Zulfat Suara

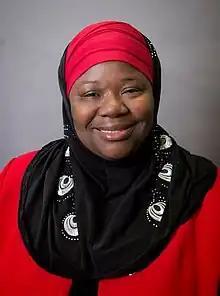
Honorable Zulfat Suara

Zulfat Suara, is a Nigerian-American activist, businesswoman, and politician. In September 2019, she became the first Muslim to be elected to the Metropolitan Government of Nashville and Davidson County and the first immigrant elected to an at-large position. She is also the first Muslim woman elected in the State of Tennessee and the first Nigerian-born woman elected to any political office in the United States.